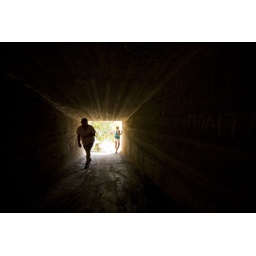
A photo of a small tunnel going under a road to the beach in Crete